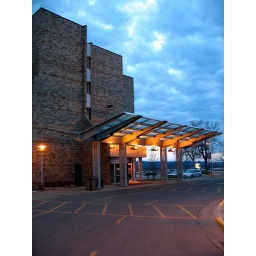
Storm clouds at dusk form a backdrop against a medical center building in La Crosse, Wisconsin, USA.